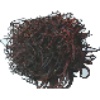
Label: rambutan